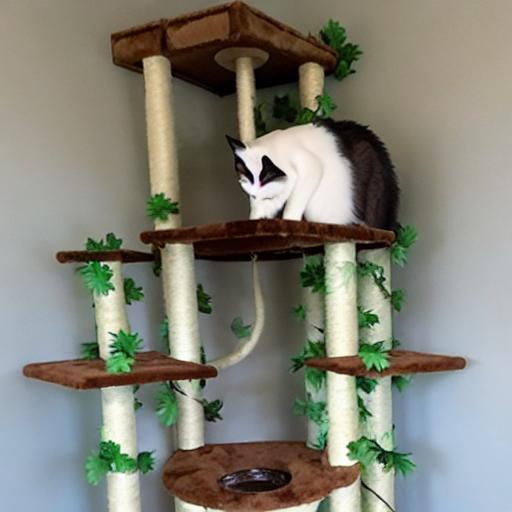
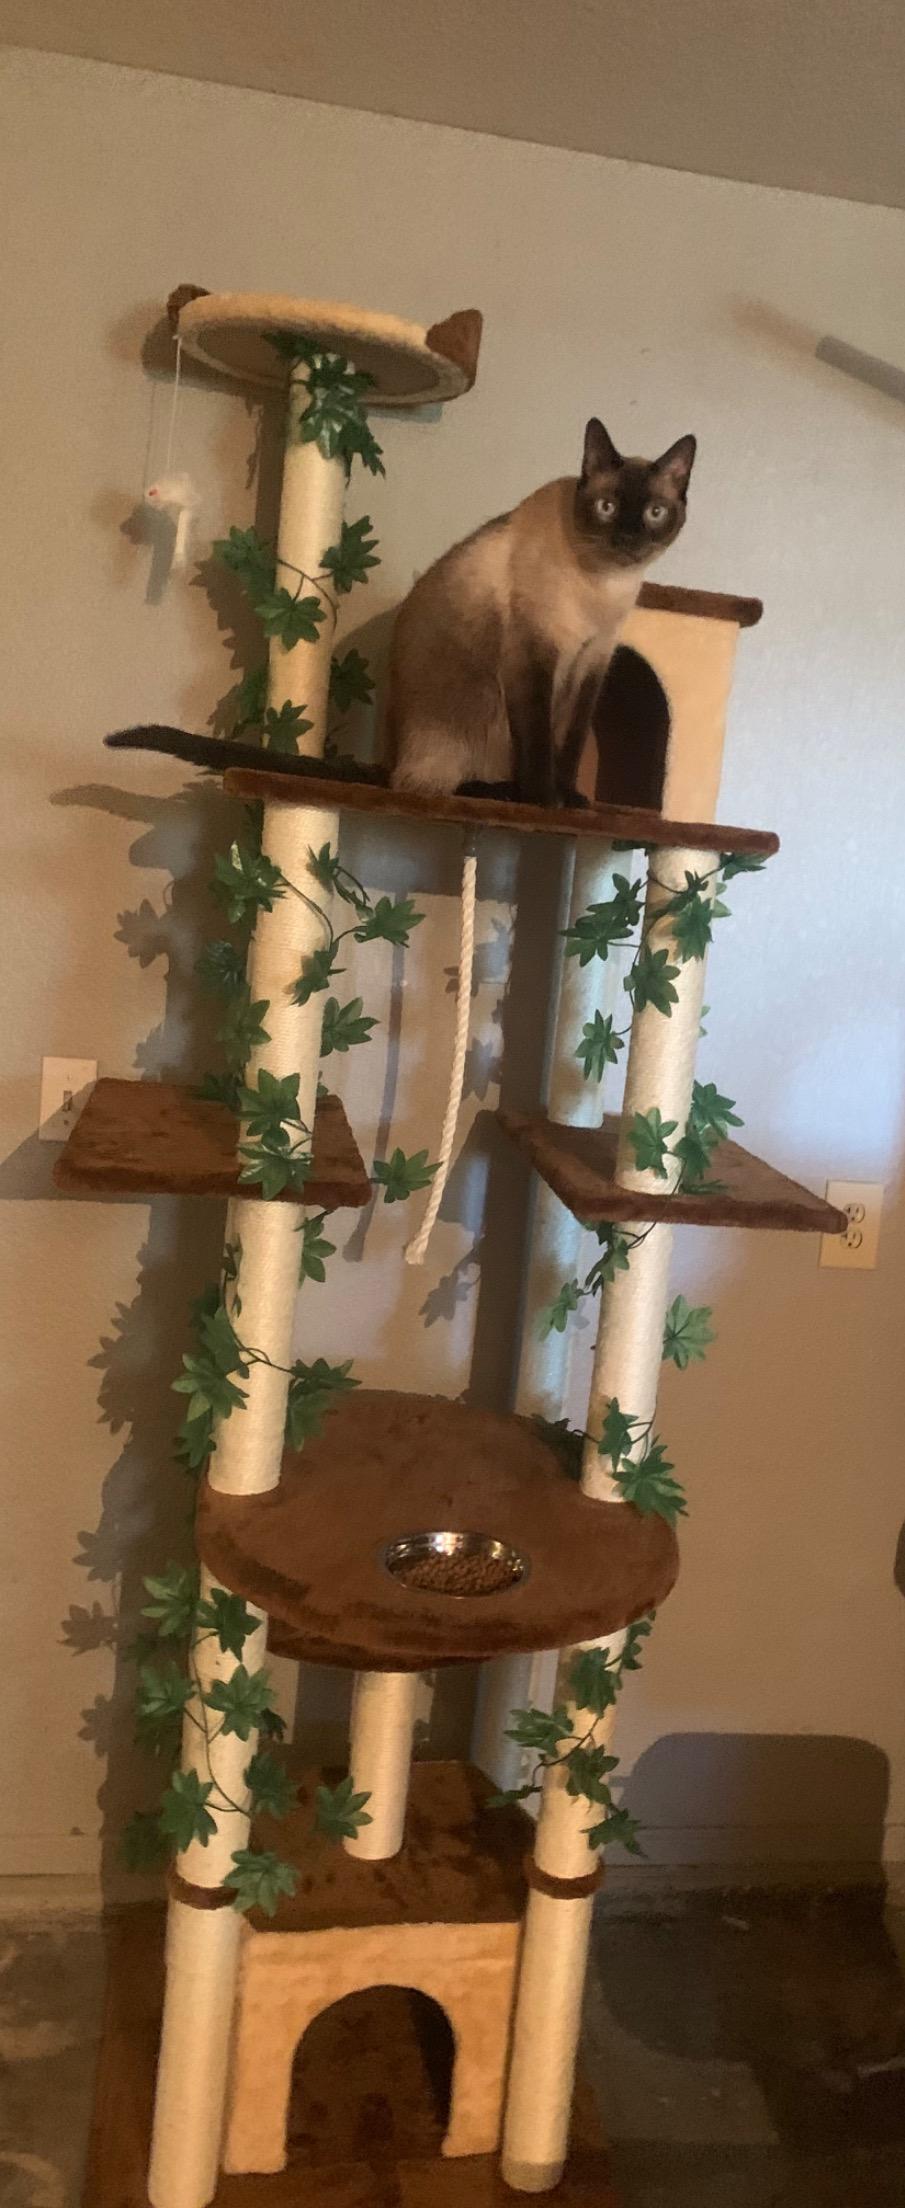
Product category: items_cat tree
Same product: no